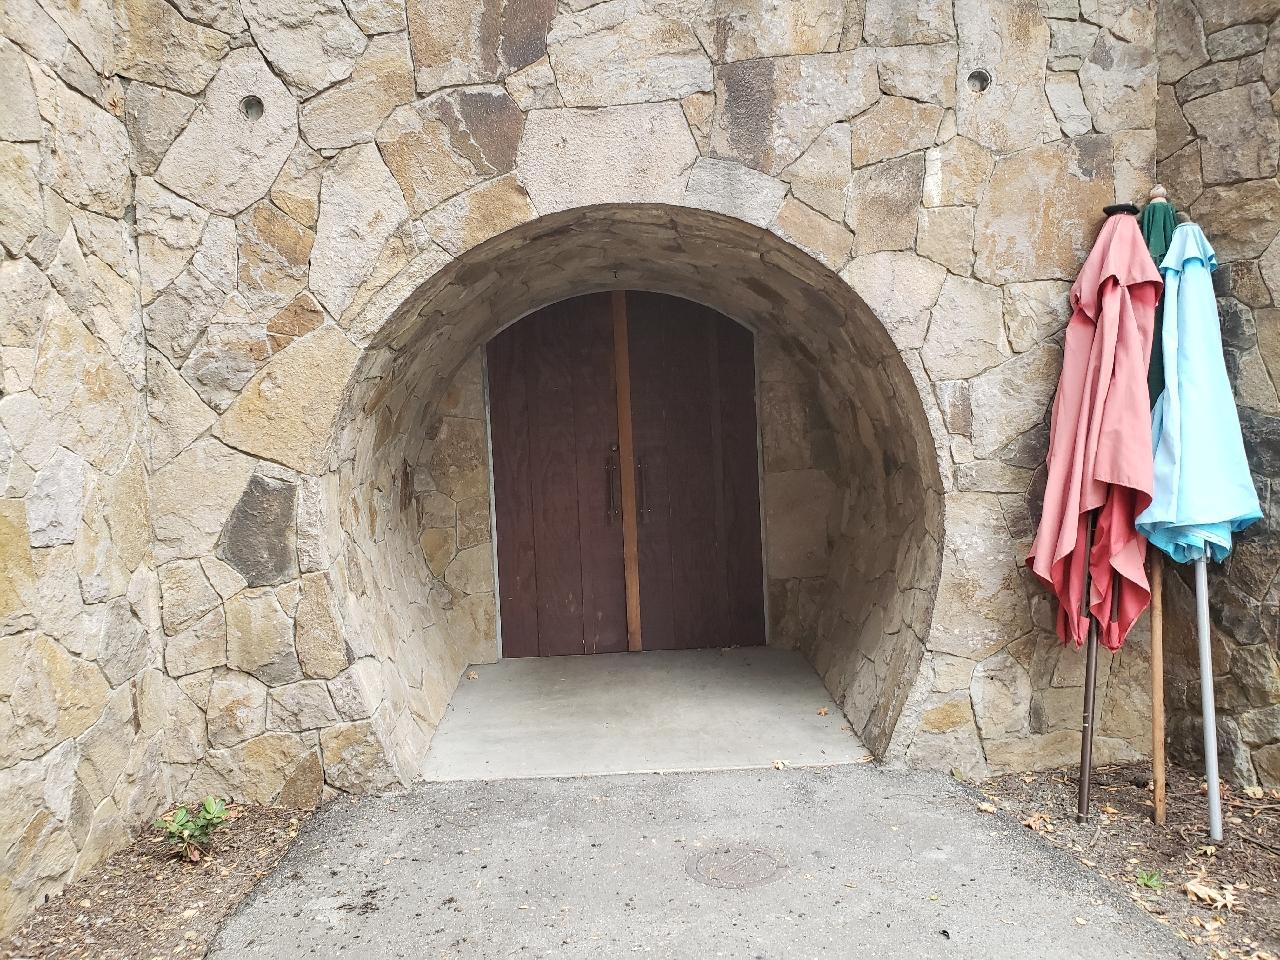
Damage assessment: no_damage